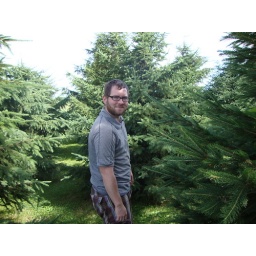
Me in my family's pine forest